The Maniototo

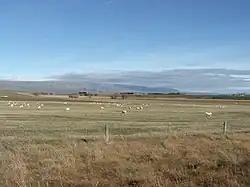
Looking southwest across the Maniototo towards Rough Ridge from near Ranfurly

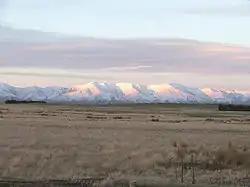
The Kakanui Range dominates the eastern horizon of the Maniototo

The Maniatoto Plain, usually simply known as The Maniatoto, is an elevated inland region in Otago, New Zealand. The region roughly surrounds the upper reaches of the Taieri River and the Manuherikia River. It is bounded by the Kakanui Range to the north and the Rock and Pillar Range to the southeast. It has a harsh, dry climate, ranging from over 30 °C in mid-summer to -15 °C in mid-winter.